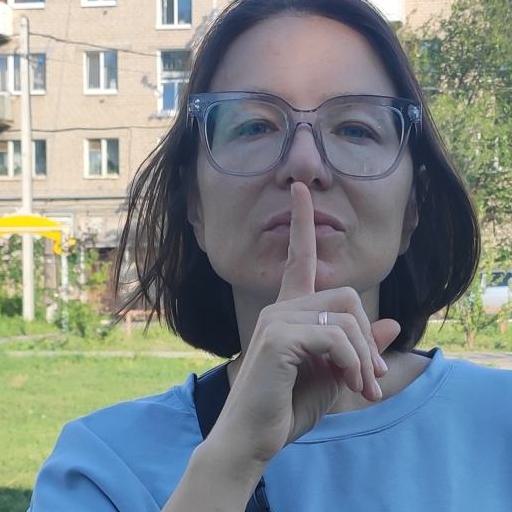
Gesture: mute